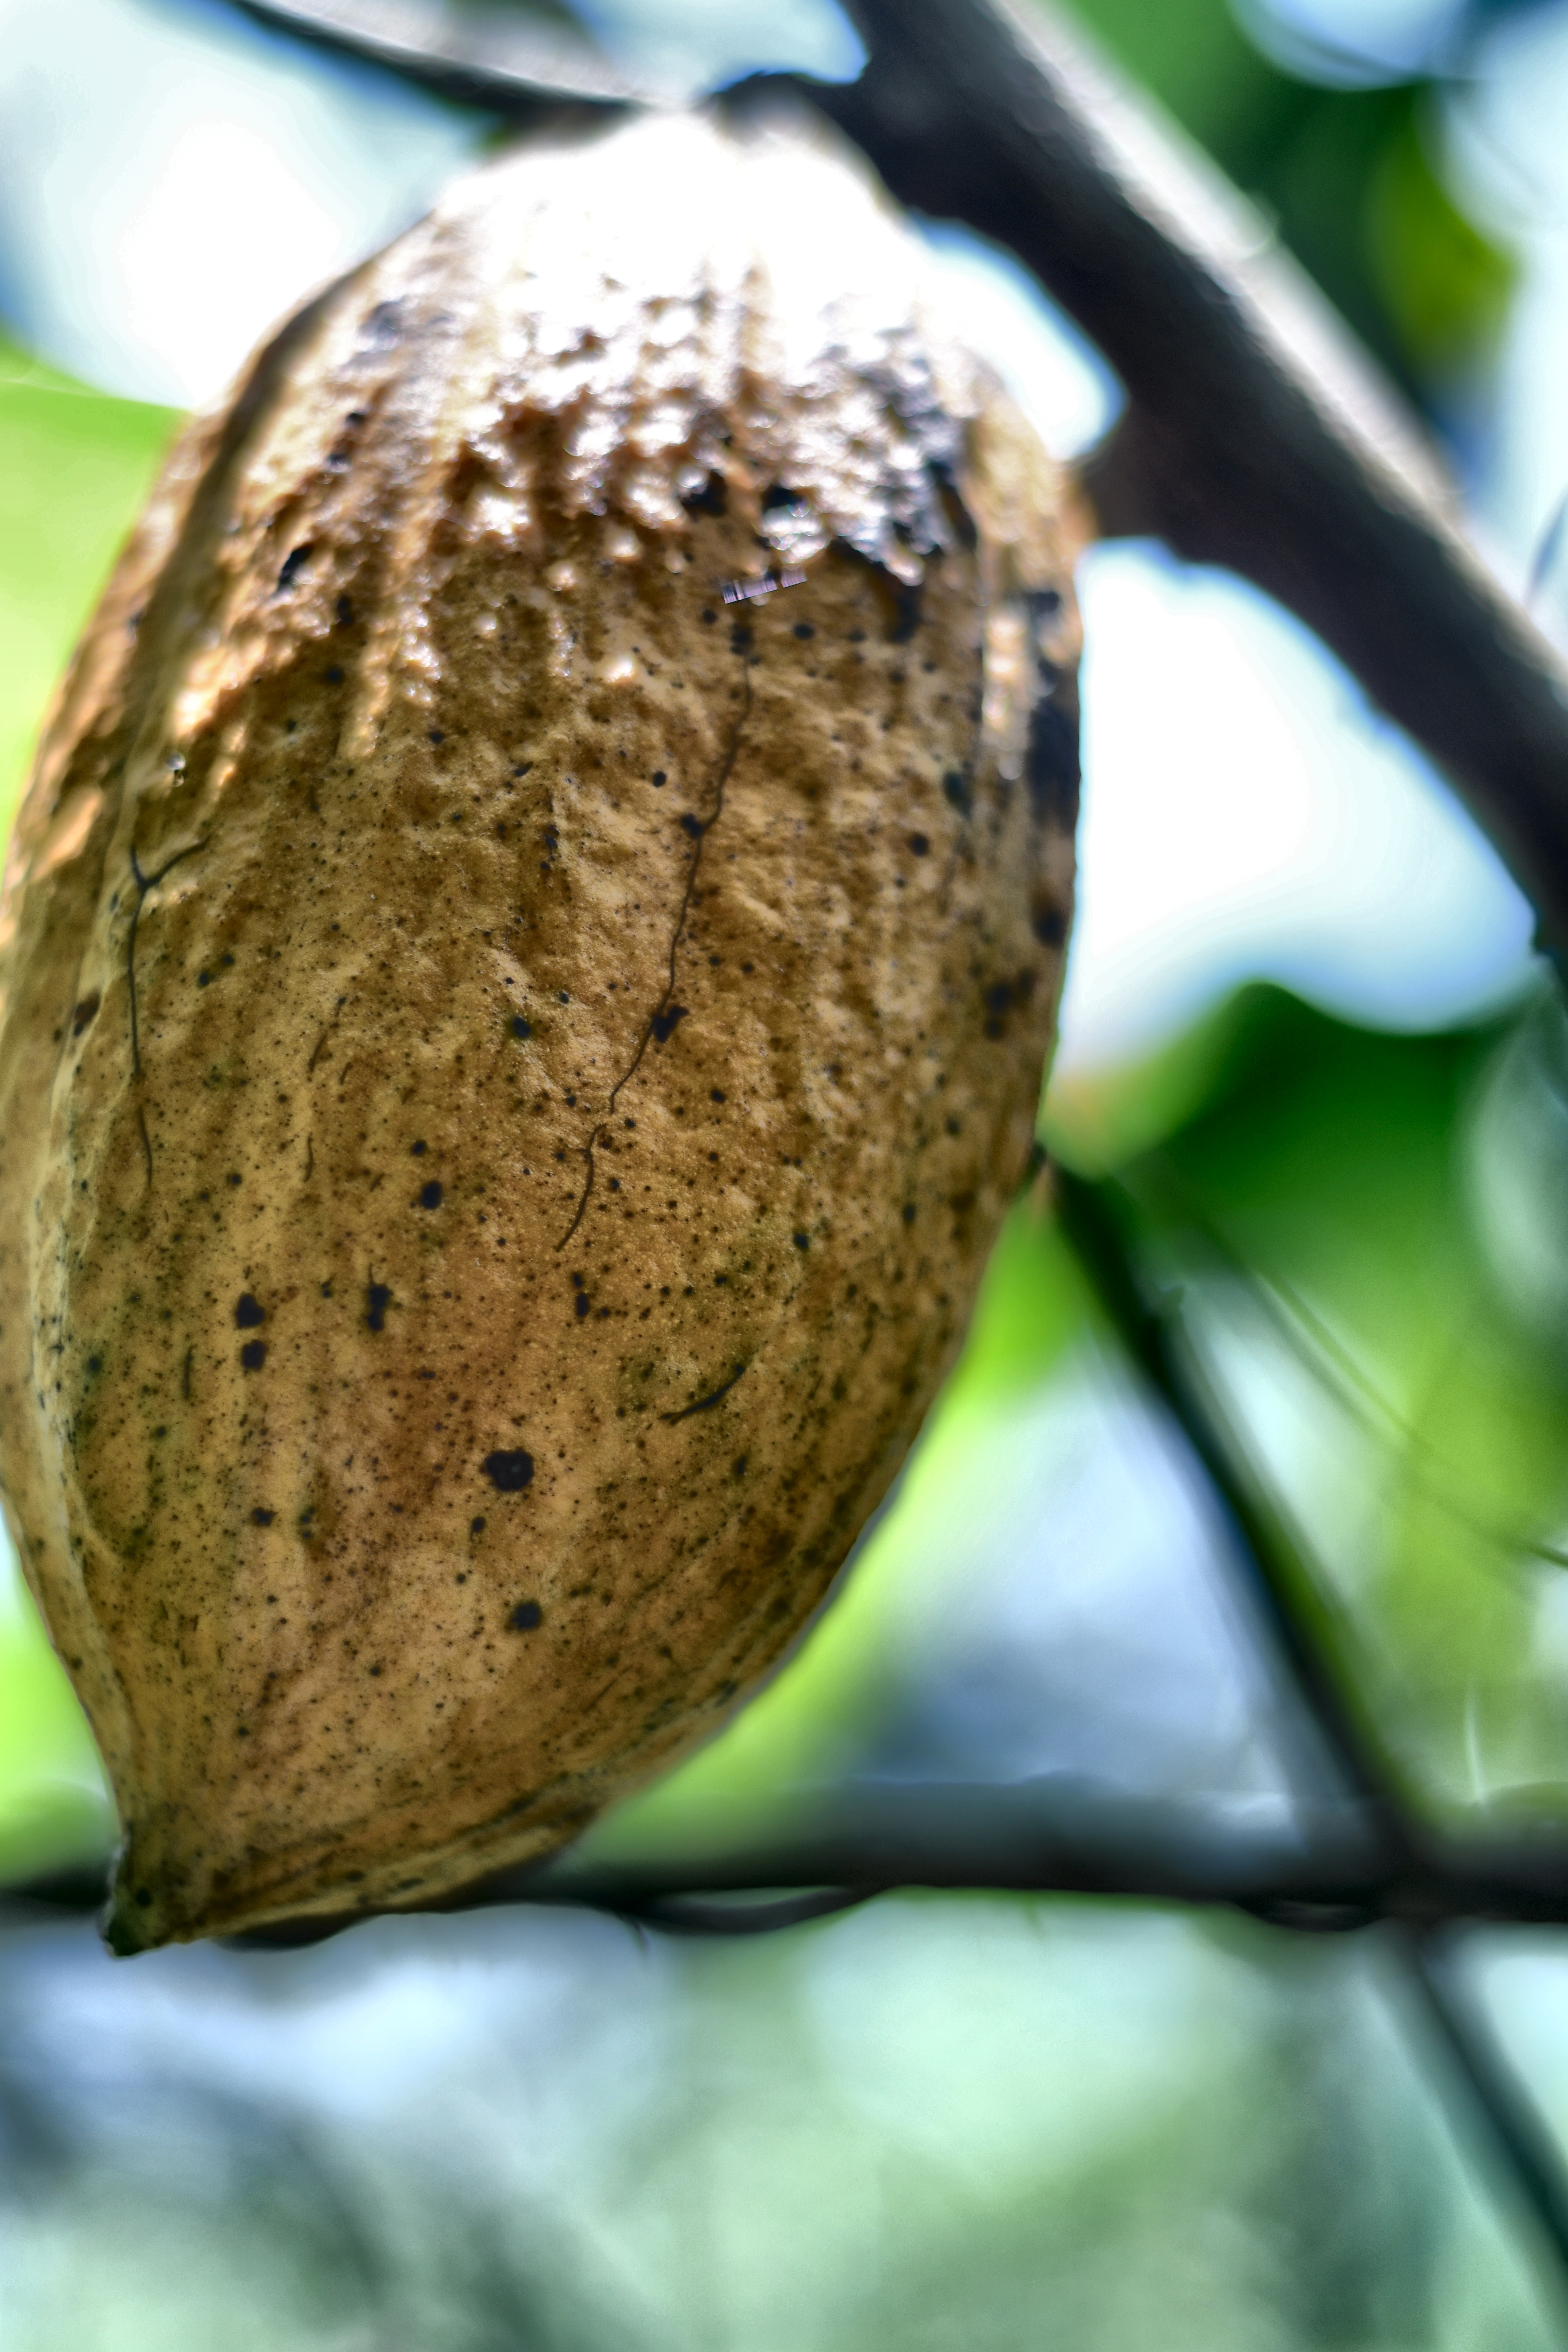
Maturity: mature
Variety: Angoleta